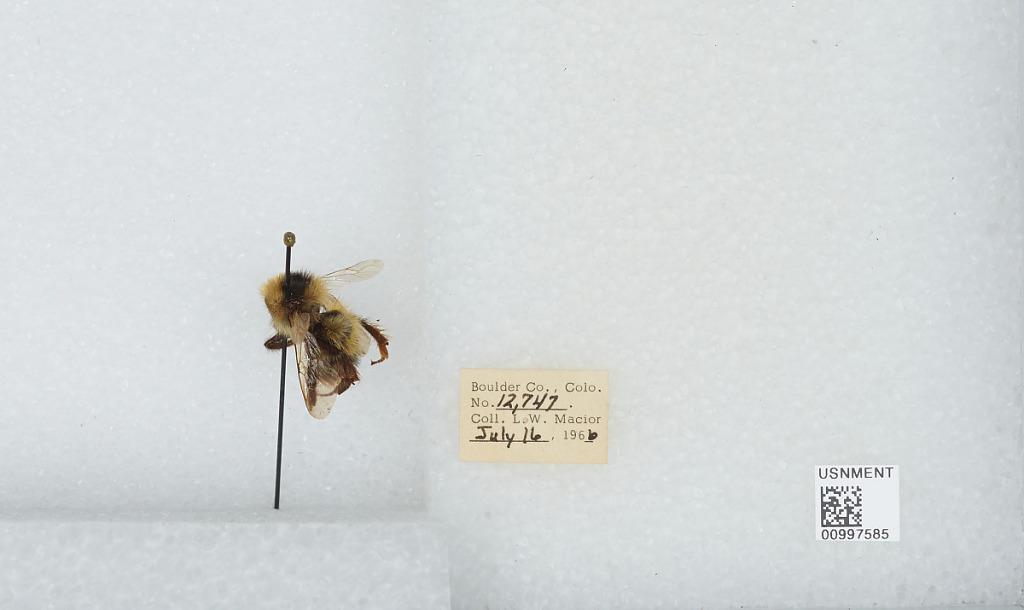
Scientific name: Bombus (Alpinobombus) balteatus Dahlbom
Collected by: L. Macior
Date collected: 1966-7-16
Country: United States
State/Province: Colorado
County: Boulder
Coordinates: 40.0275, -105.252